The Milk of Human Kindness (film)

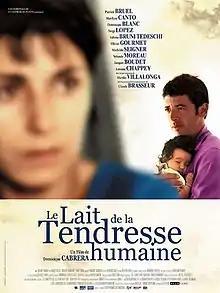
Film poster

The Milk of Human Kindness (original title: Le Lait de la tendresse humaine) is a 2001 French-Belgium drama film directed by Dominique Cabrera.